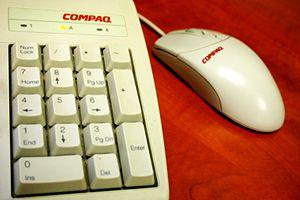
clavier et souris d'ordinateur Compaq